German and Sarmatian campaigns of Constantine

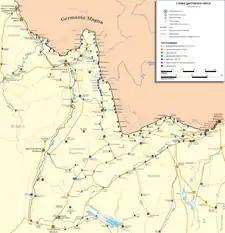
The sector of the "limes" in the province of Germania II along the upper course of the Rhine

Meanwhile, however, Maximian had rebelled and Constantine had to cut his campaign against the Franks short, marching rapidly to southern Gaul where he captured Maximian and forced him to commit suicide.